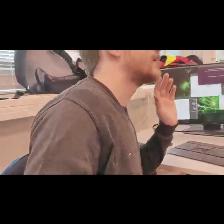
Label: Human